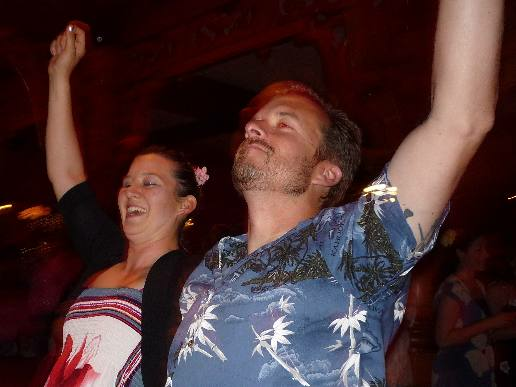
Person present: Yes